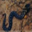
Label: snake